The New Scooby-Doo Movies

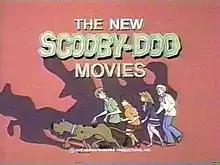
Title card

The New Scooby-Doo Movies is an American animated mystery comedy television series produced by Hanna-Barbera for CBS. It is the second television series in the "Scooby-Doo" franchise, and follows the first incarnation, "Scooby-Doo, Where Are You!" It premiered on September 9, 1972, and ended on October 27, 1973, running for two seasons on CBS as the only hour-long "Scooby-Doo" series. Twenty-four episodes were produced, sixteen for the 1972–73 season and eight more for the 1973–74 season.